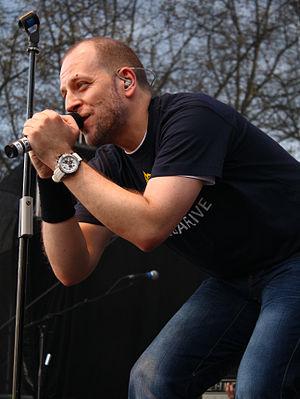
Lotto King Karl est le pseudonyme de Gerrit Heesemann, musicien et acteur allemand.